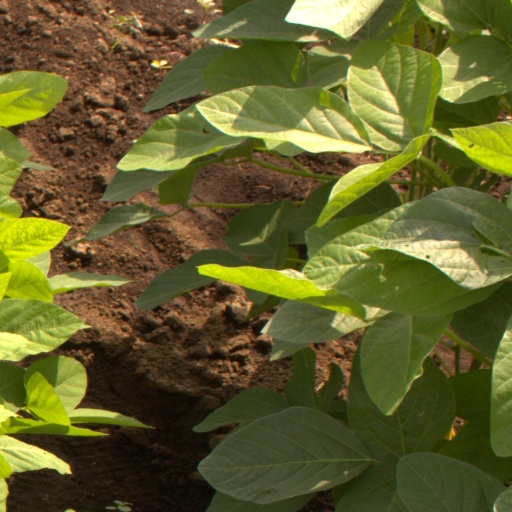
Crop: soybean